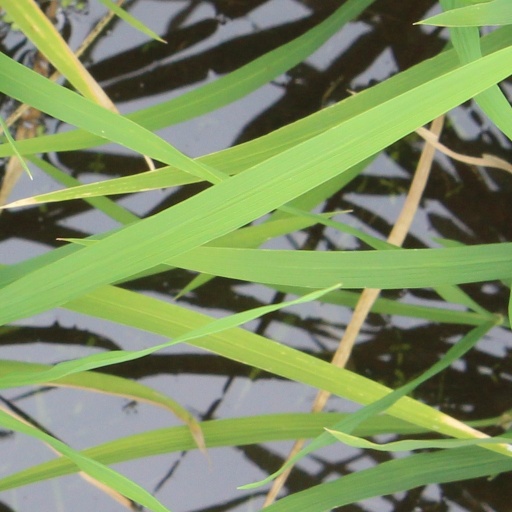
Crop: rice